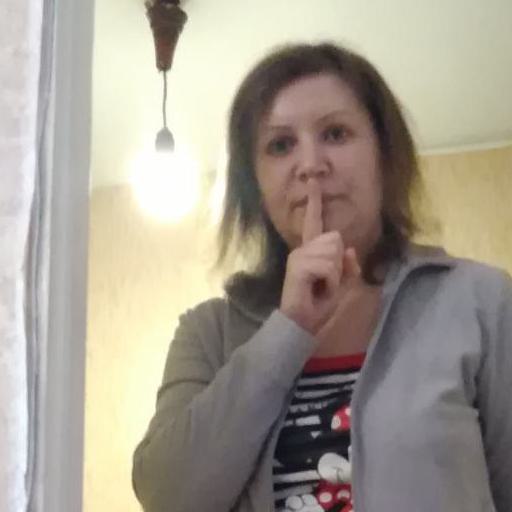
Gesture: mute